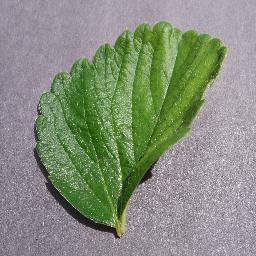
Label: Strawberry___healthy